Reveries of a Solitary Walker (film)

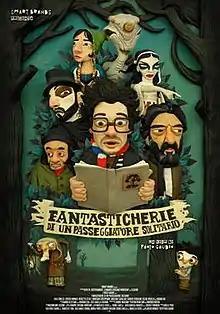
Italian theatrical release poster

Reveries of a Solitary Walker (Italian: "Fantasticherie di un passeggiatore solitario"), also known as "Reveries of a Lonely Walker" and "Reveries of a Solitary Stroller", is a 2014 Italian live-action/claymation fantasy film directed by Paolo Gaudio, inspired by "Reveries of a Solitary Walker" by Jean-Jacques Rousseau. It was screened at the Sci-Fi-London festival, and later released in the United States by Uncork’d Entertainment. It is also available on Prime Video.